Al-Ikhlas

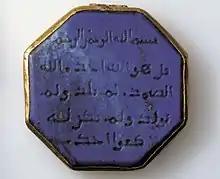
9th century lapis lazuli octagon with the full text of the surah, worn as a protective amulet, Khalili Collection of Islamic Art.

In the early years of Islam, some surahs of the Quran came to be known by several different names, sometimes varying by region. This surah was among those to receive many different titles. It is a short declaration of tawhid, God's absolute oneness, consisting of four ayat. "Al-Ikhlas" means "the purity" or "the refining".